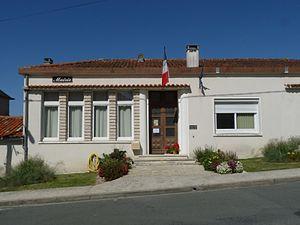
Mairie de St-Maigrin, Charente-Maritime, France
Saint-Maigrin est une commune du Sud-Ouest de la France, située dans le département de la Charente-Maritime.